Doncaster R.L.F.C.

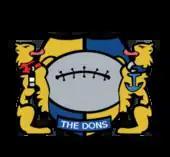
Former emblem

On 29 November 2007 it was announced on the official Doncaster website that head coach John Stankevitch had resigned, due to "personal reasons". On 14 December 2007, Ellery Hanley was unveiled as Stankevitch's replacement. The Dons were drawn into Northern Rail Cup Group 3 alongside London Skolars, Crusaders and South Yorkshire rivals Sheffield Eagles. The Dons qualified for the knock-out phase still with a game in hand by beating London at home and away as well as taking bonus points off Sheffield and Crusaders, who both play in a higher division. The Dons started the 2008 league campaign with a bang, winning three from three with 56–0, 54–12 and 36–18 wins. This saw them go top of the league at the end of March. Doncaster beat Oldham 18–10 in the National League Two Grand Final at Warrington to seal promotion alongside Gateshead and Barrow. Ellery Hanley resigned as coach, citing financial restraints.